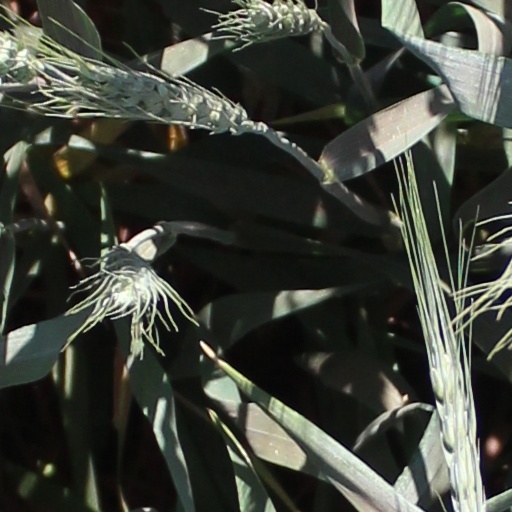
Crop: wheat